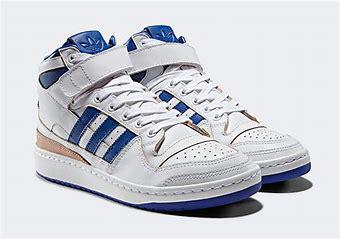
Brand: adidas
Model: originals Adidas Originals Forum